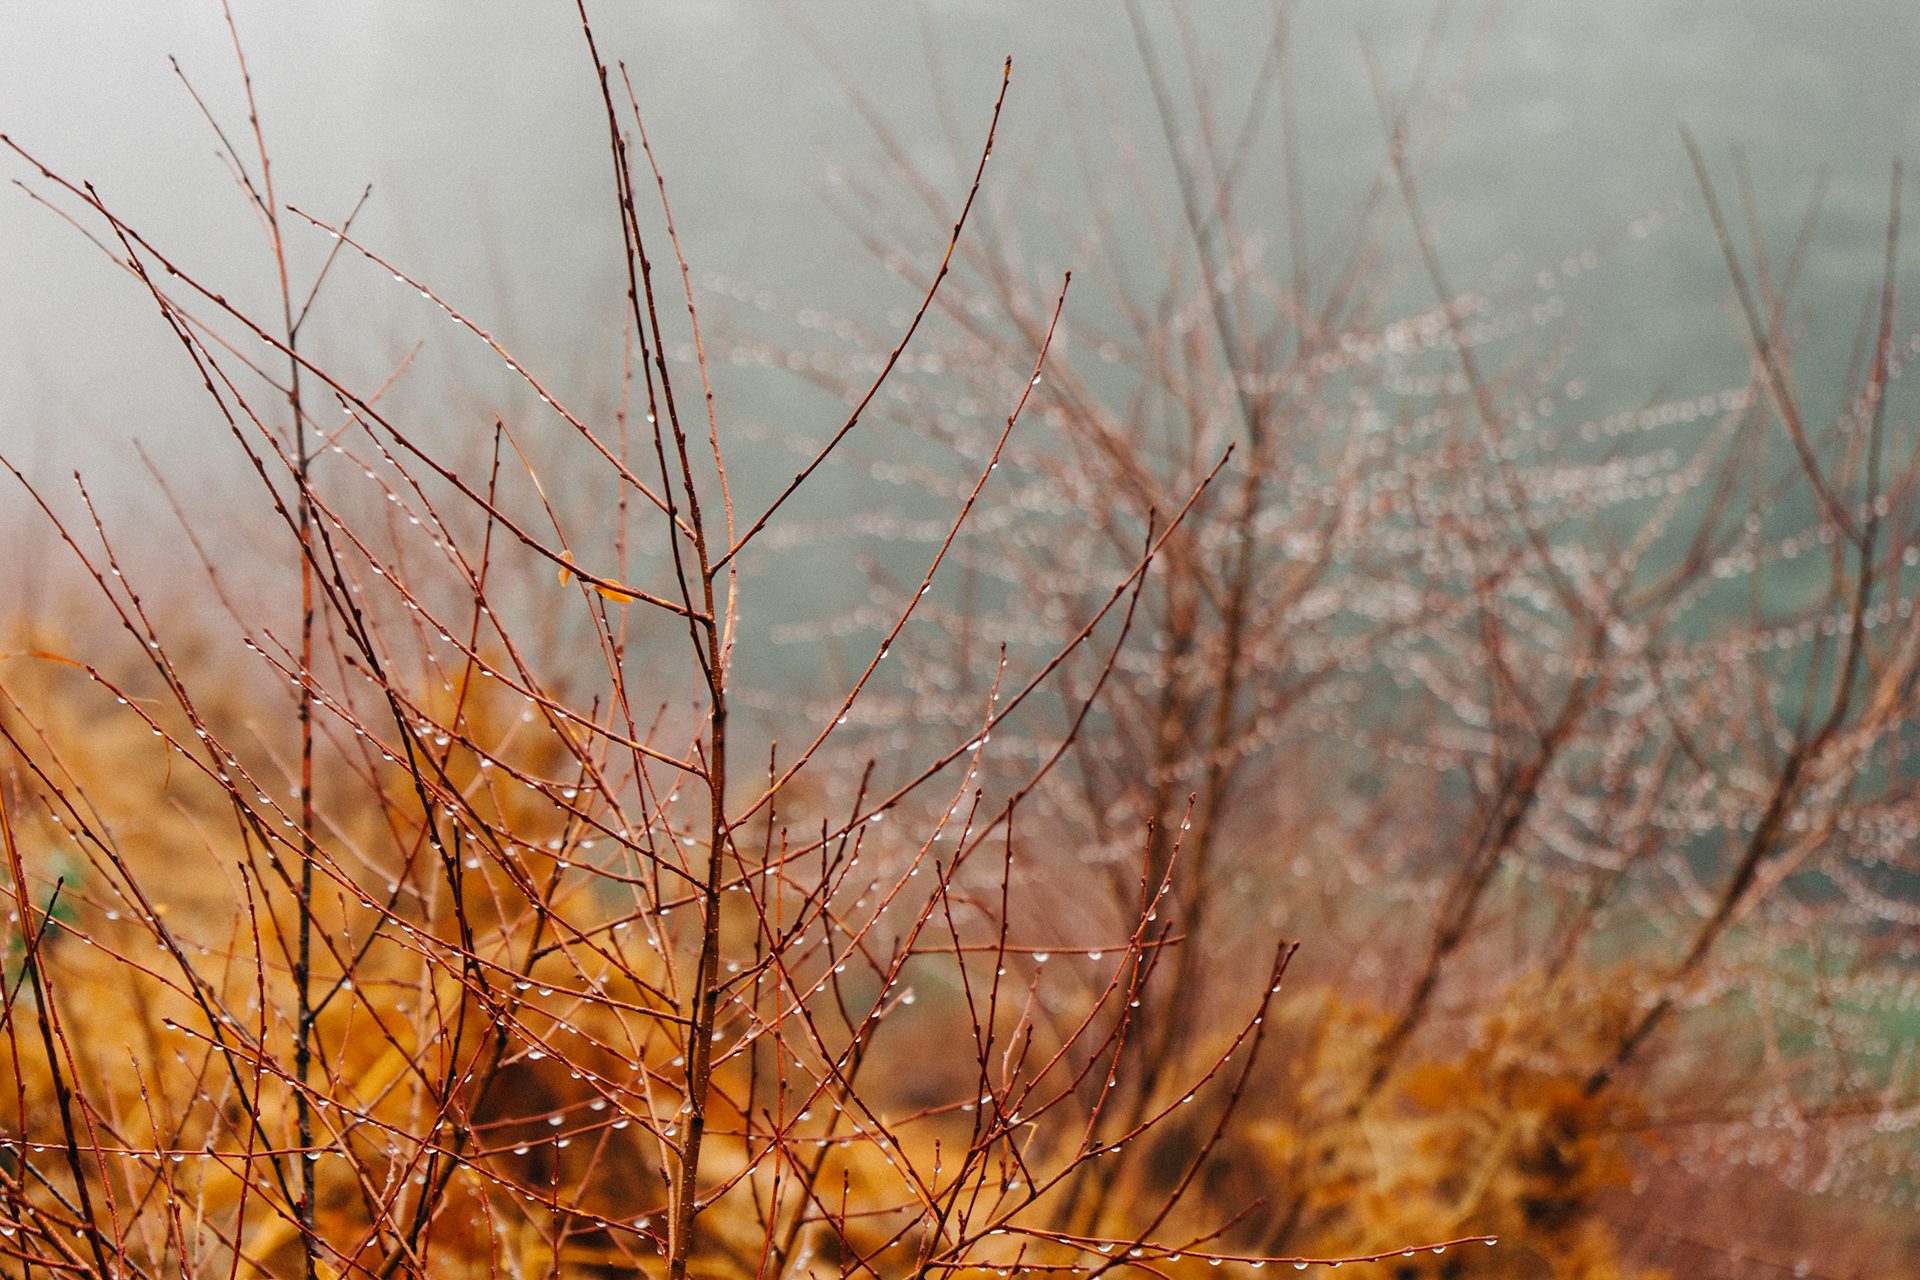
tree, nature, grass, branch, winter, dew, plant, prairie, sunlight, morning, rain, leaf, flower, frost, autumn, flora, season, twig, rainy, branches, raindrops, atmospheric phenomenon, grass family, plant stem, woody plant